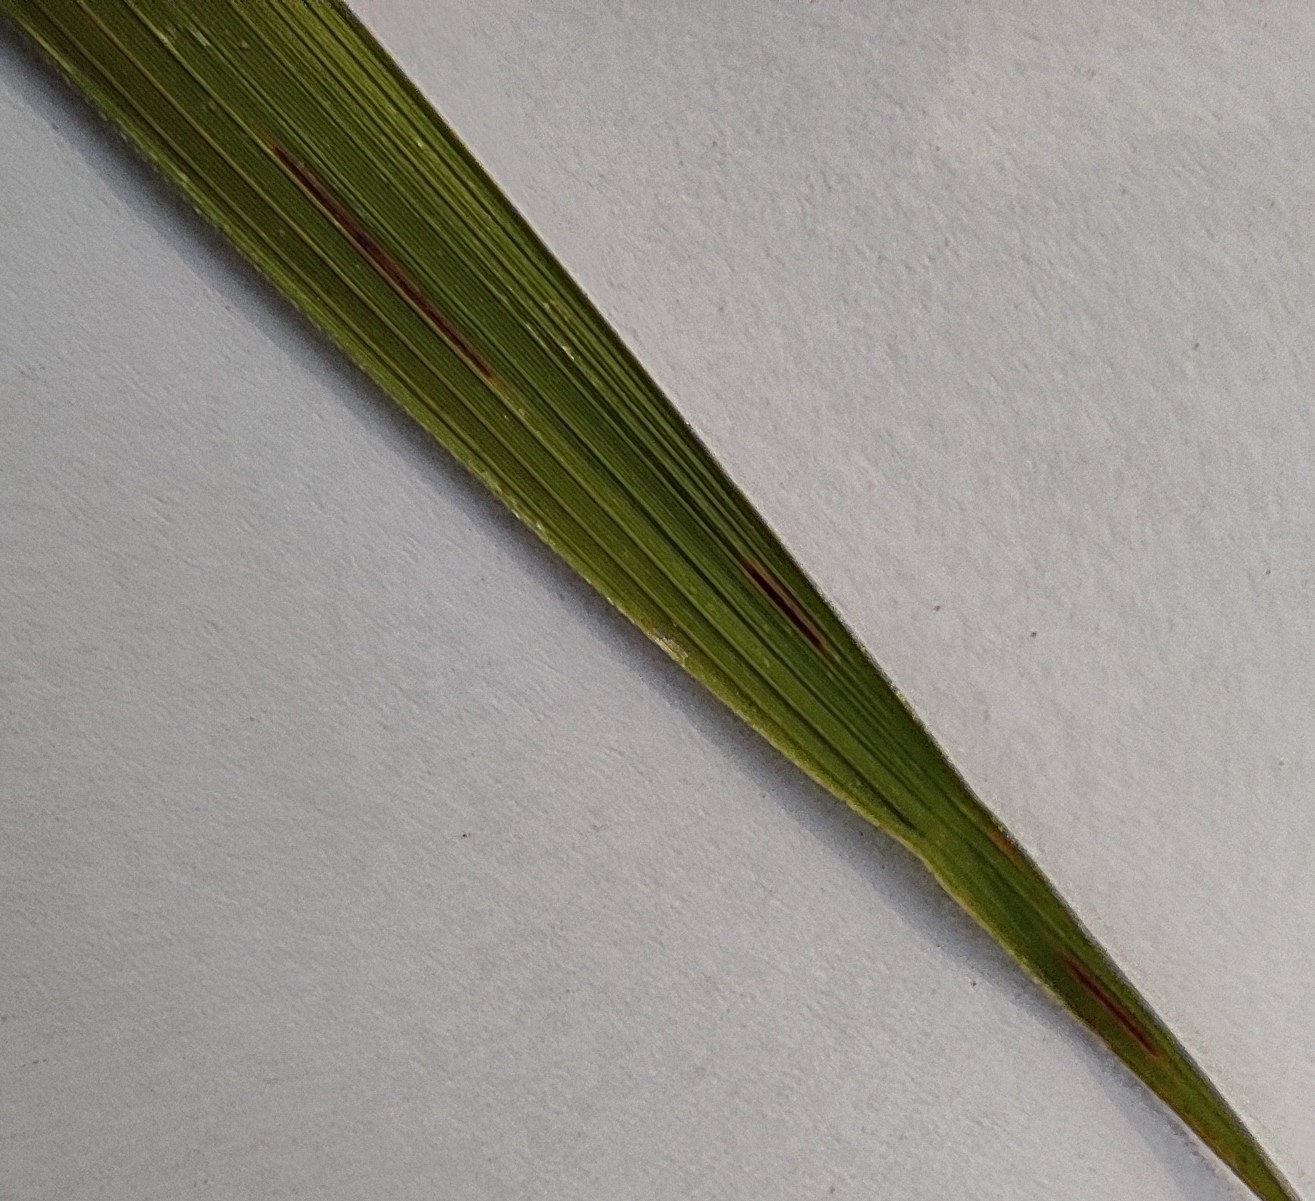
Label: Rice Blast